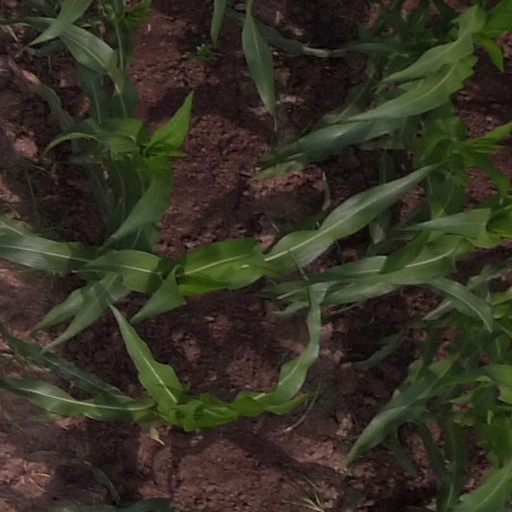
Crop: maize; corn